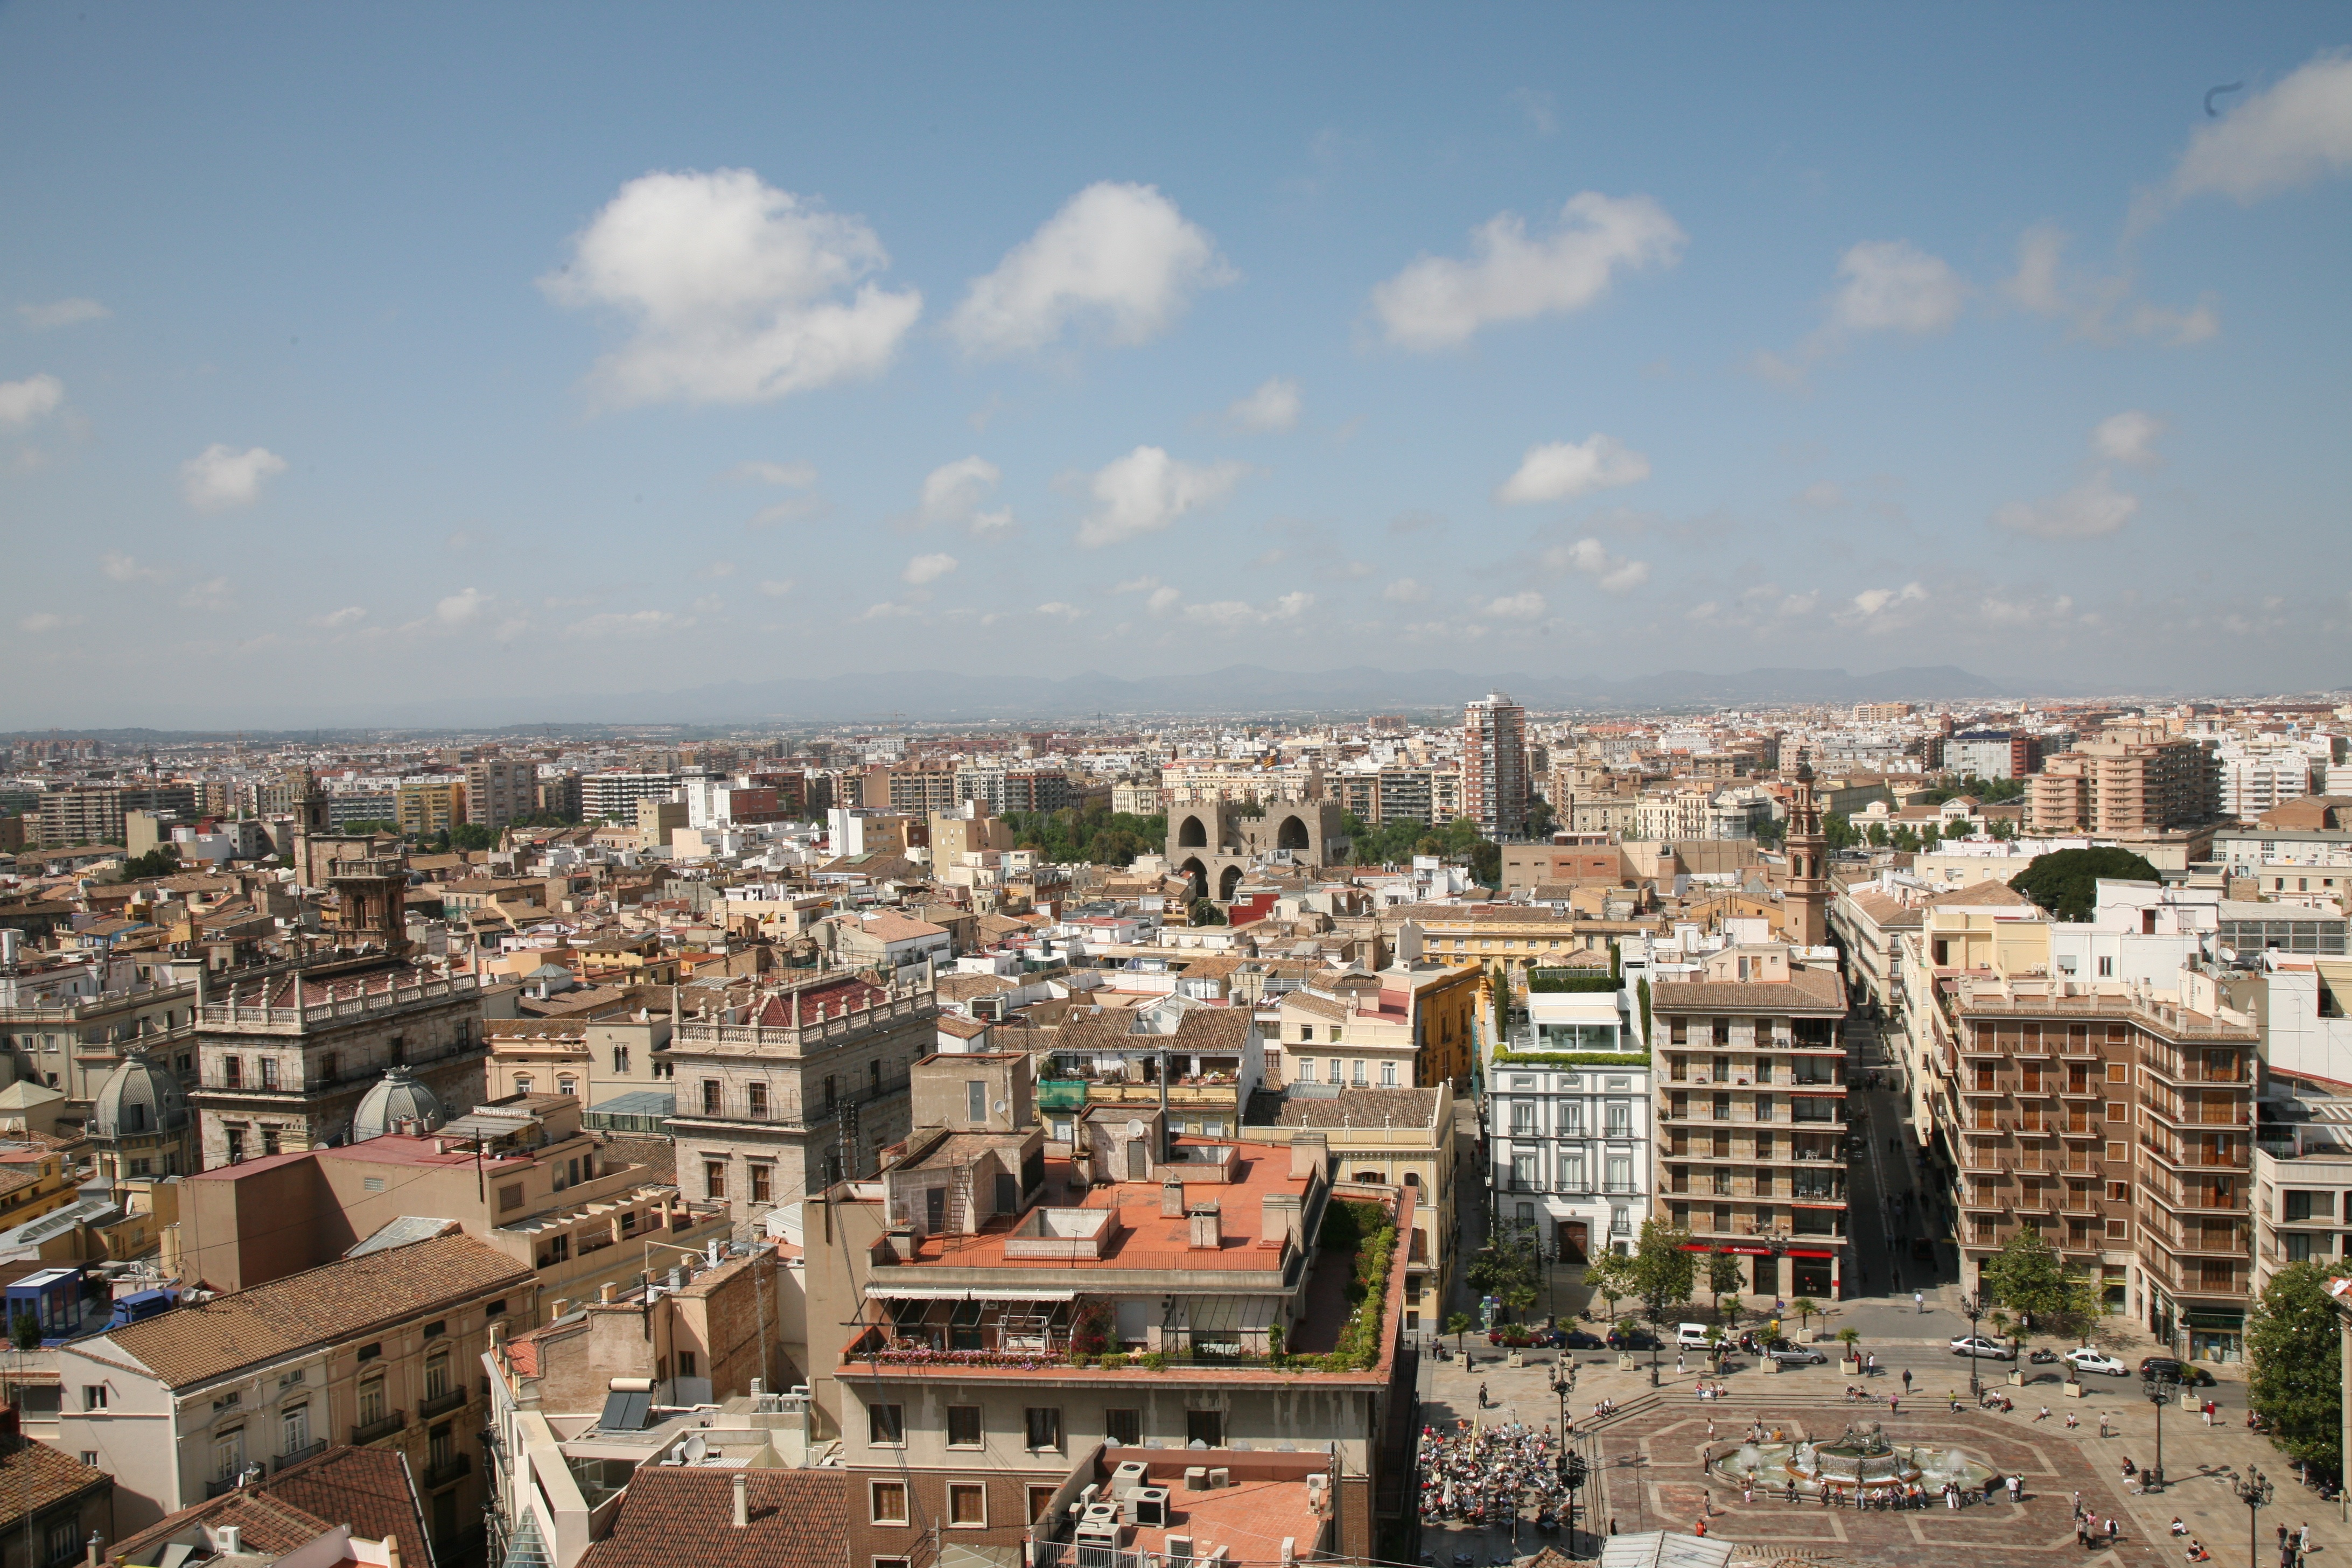
skyline, town, city, cityscape, panorama, downtown, spain, espagne, overview, valencia, espanha, fromabove, espana, spanien, metropolis, spagna, neighbourhood, spanje, espanya, valence, bird's eye view, aerial photography, residential area, geographical feature, human settlement